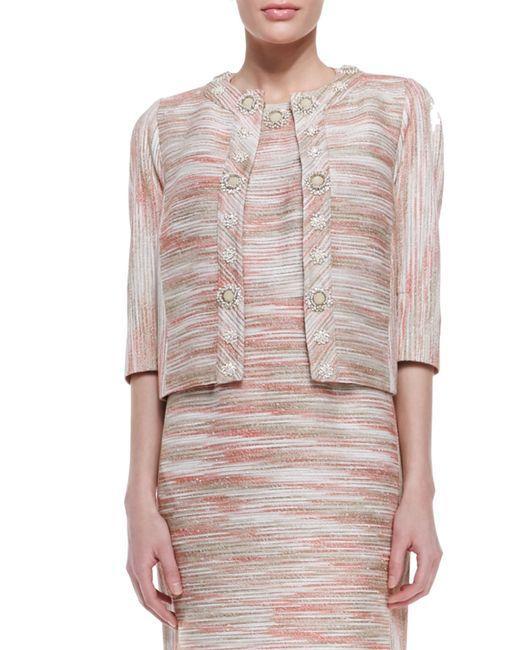
Langes Kleid mit Weste im gleichen Stil und in der gleichen Farbe